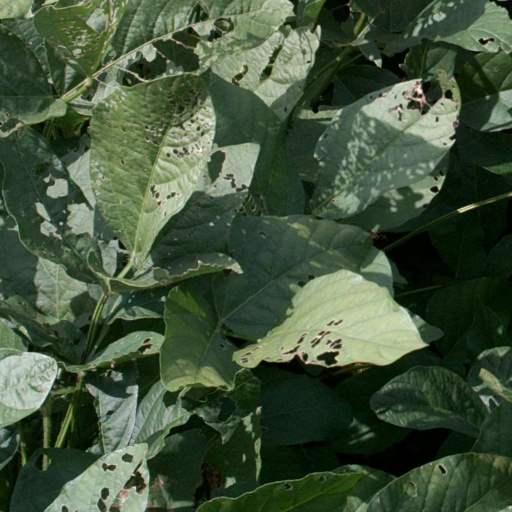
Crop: soybean